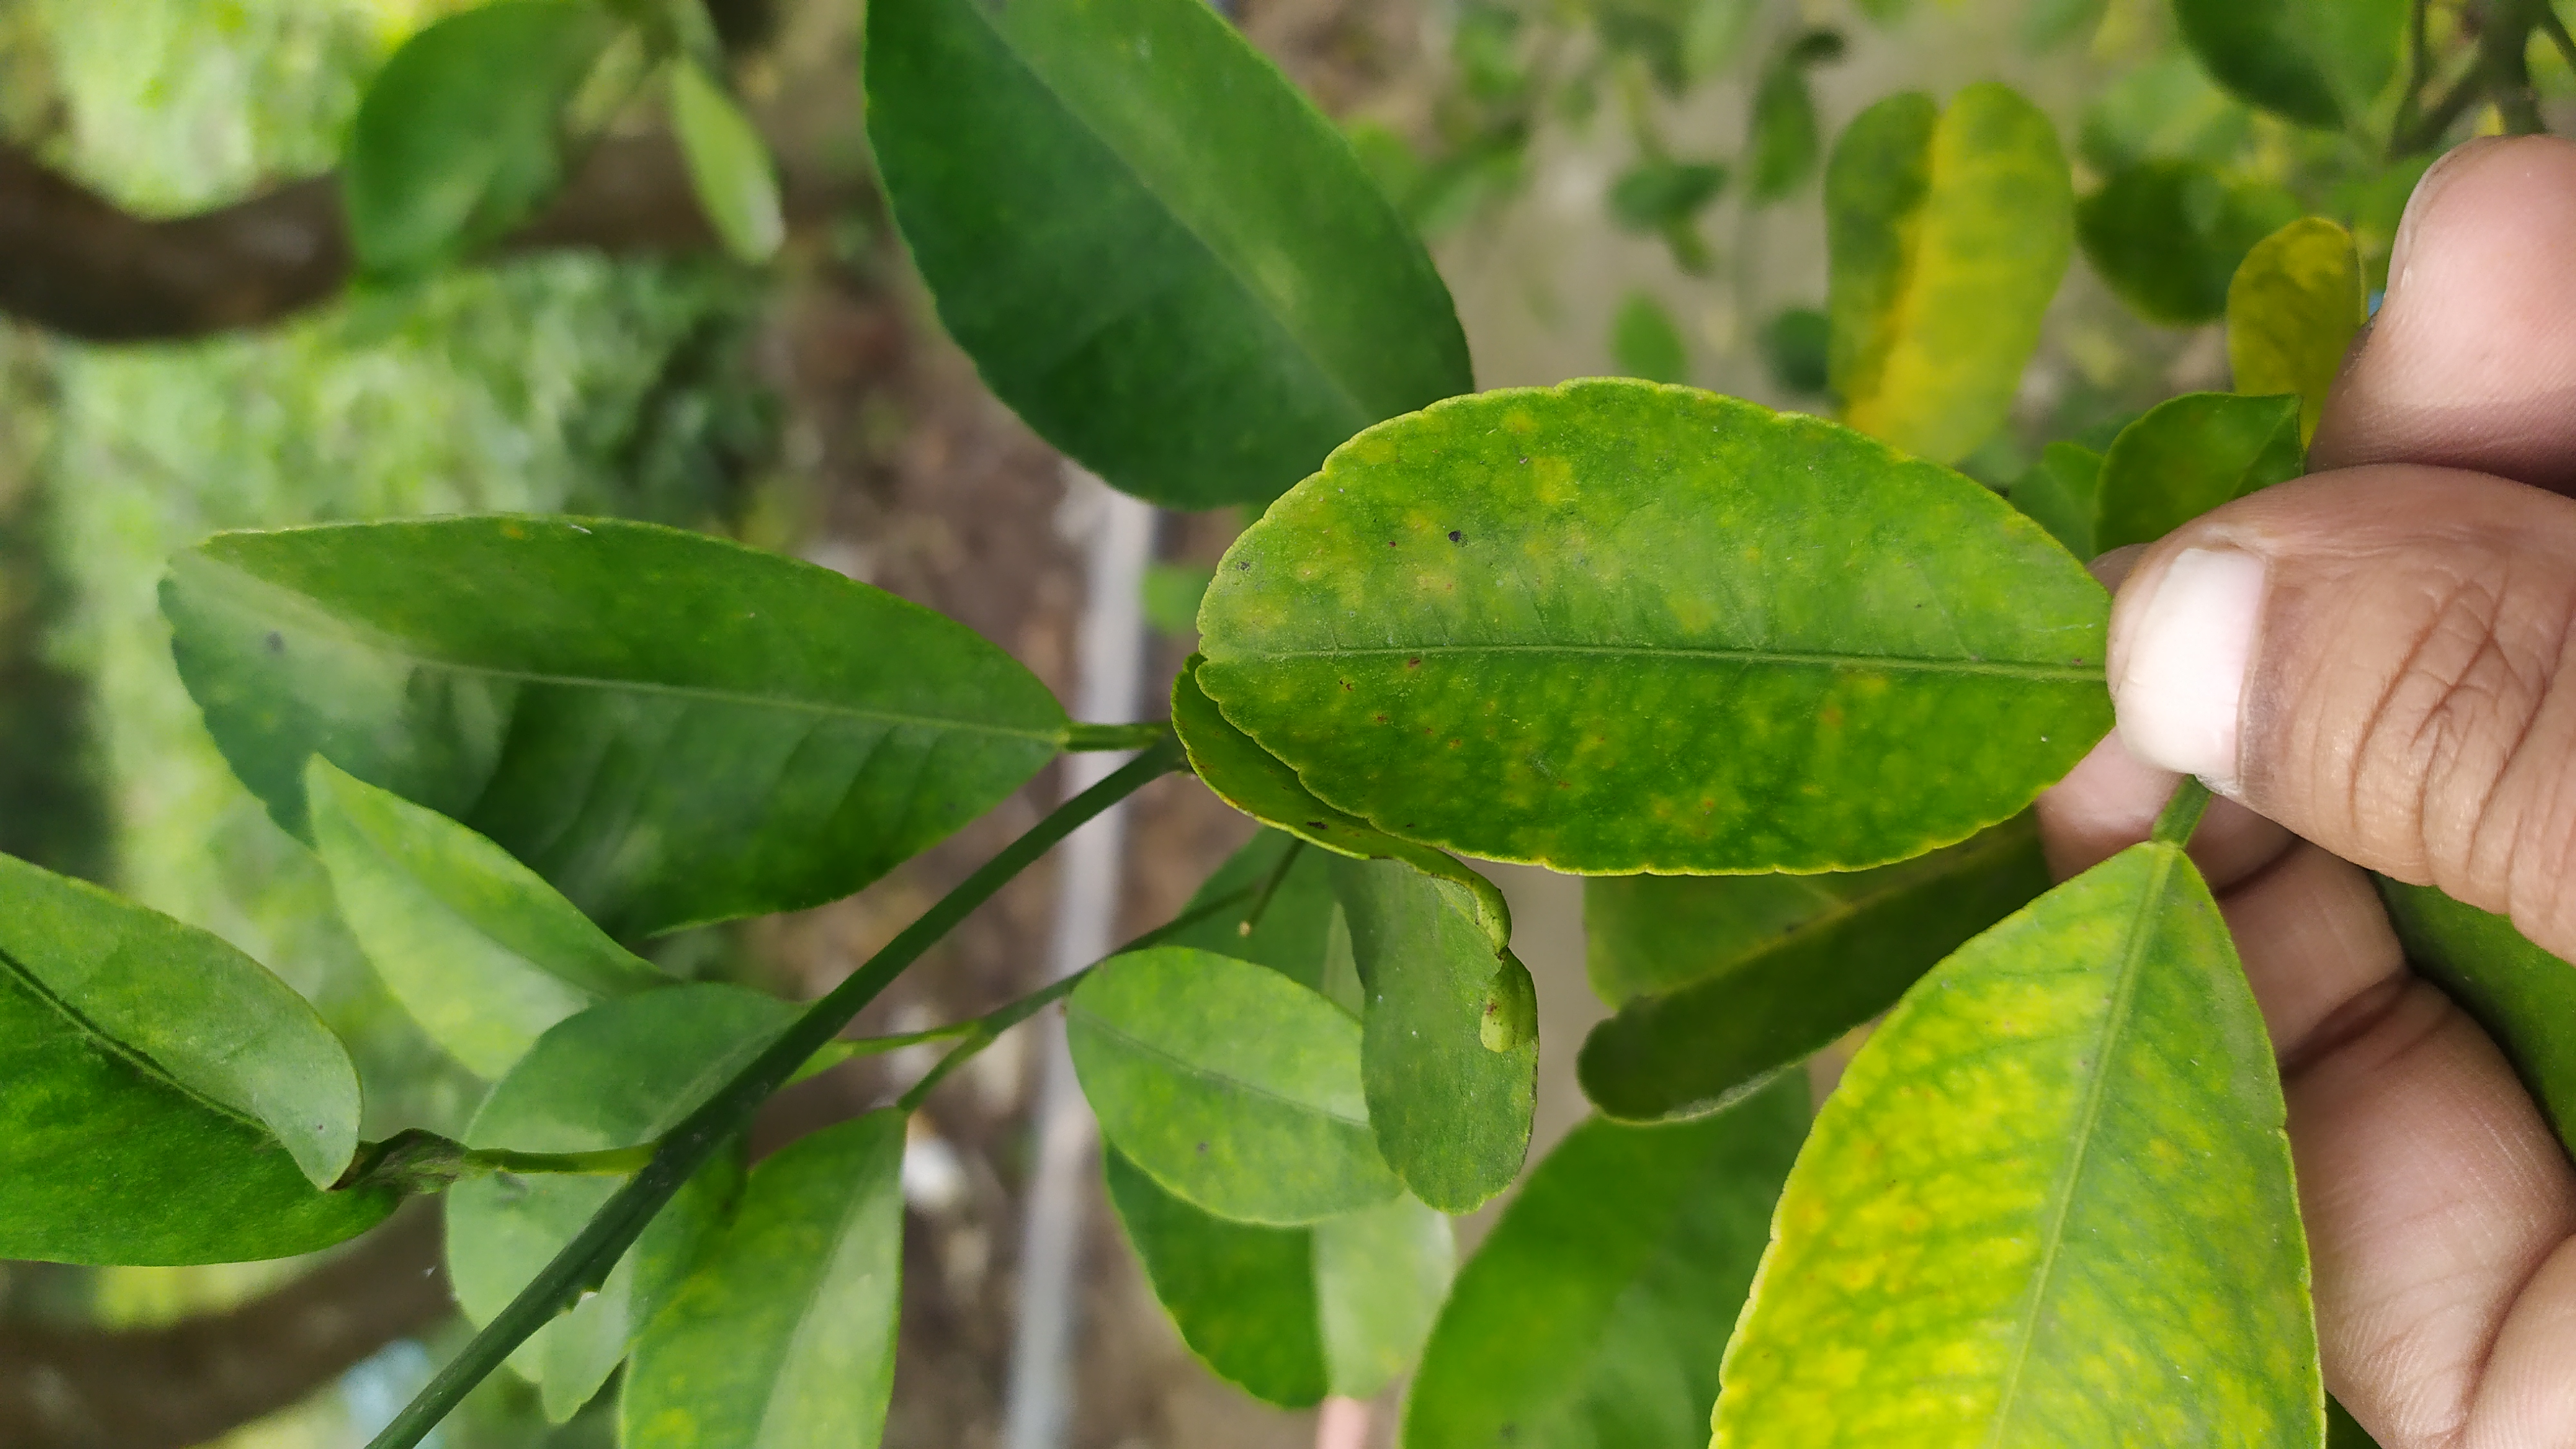
Mandarin leaf variety: China Mishti